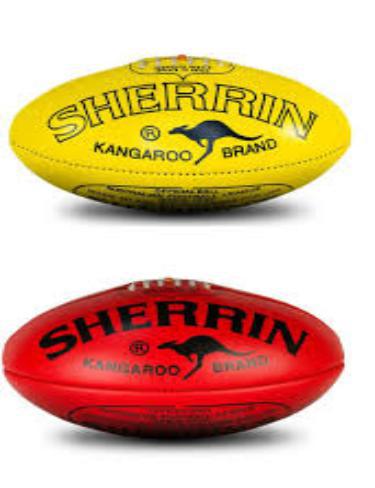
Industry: Sports